Dumar Lal Baitha

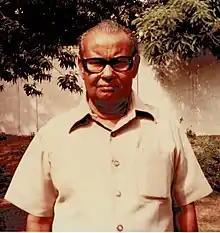

Dumar Lal Baitha (1924-1997) was an Indian politician, agriculturist and lawyer. He was elected to the Lower House of the Indian Parliament, the Lok Sabha from Araria, Bihar as a member of the Indian National Congress.